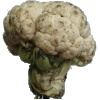
Label: cauliflower